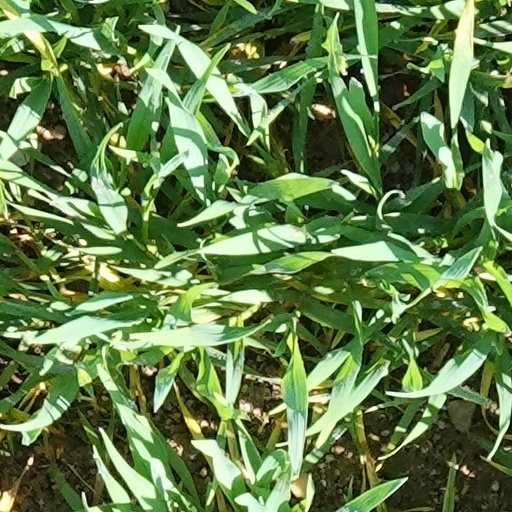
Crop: wheat